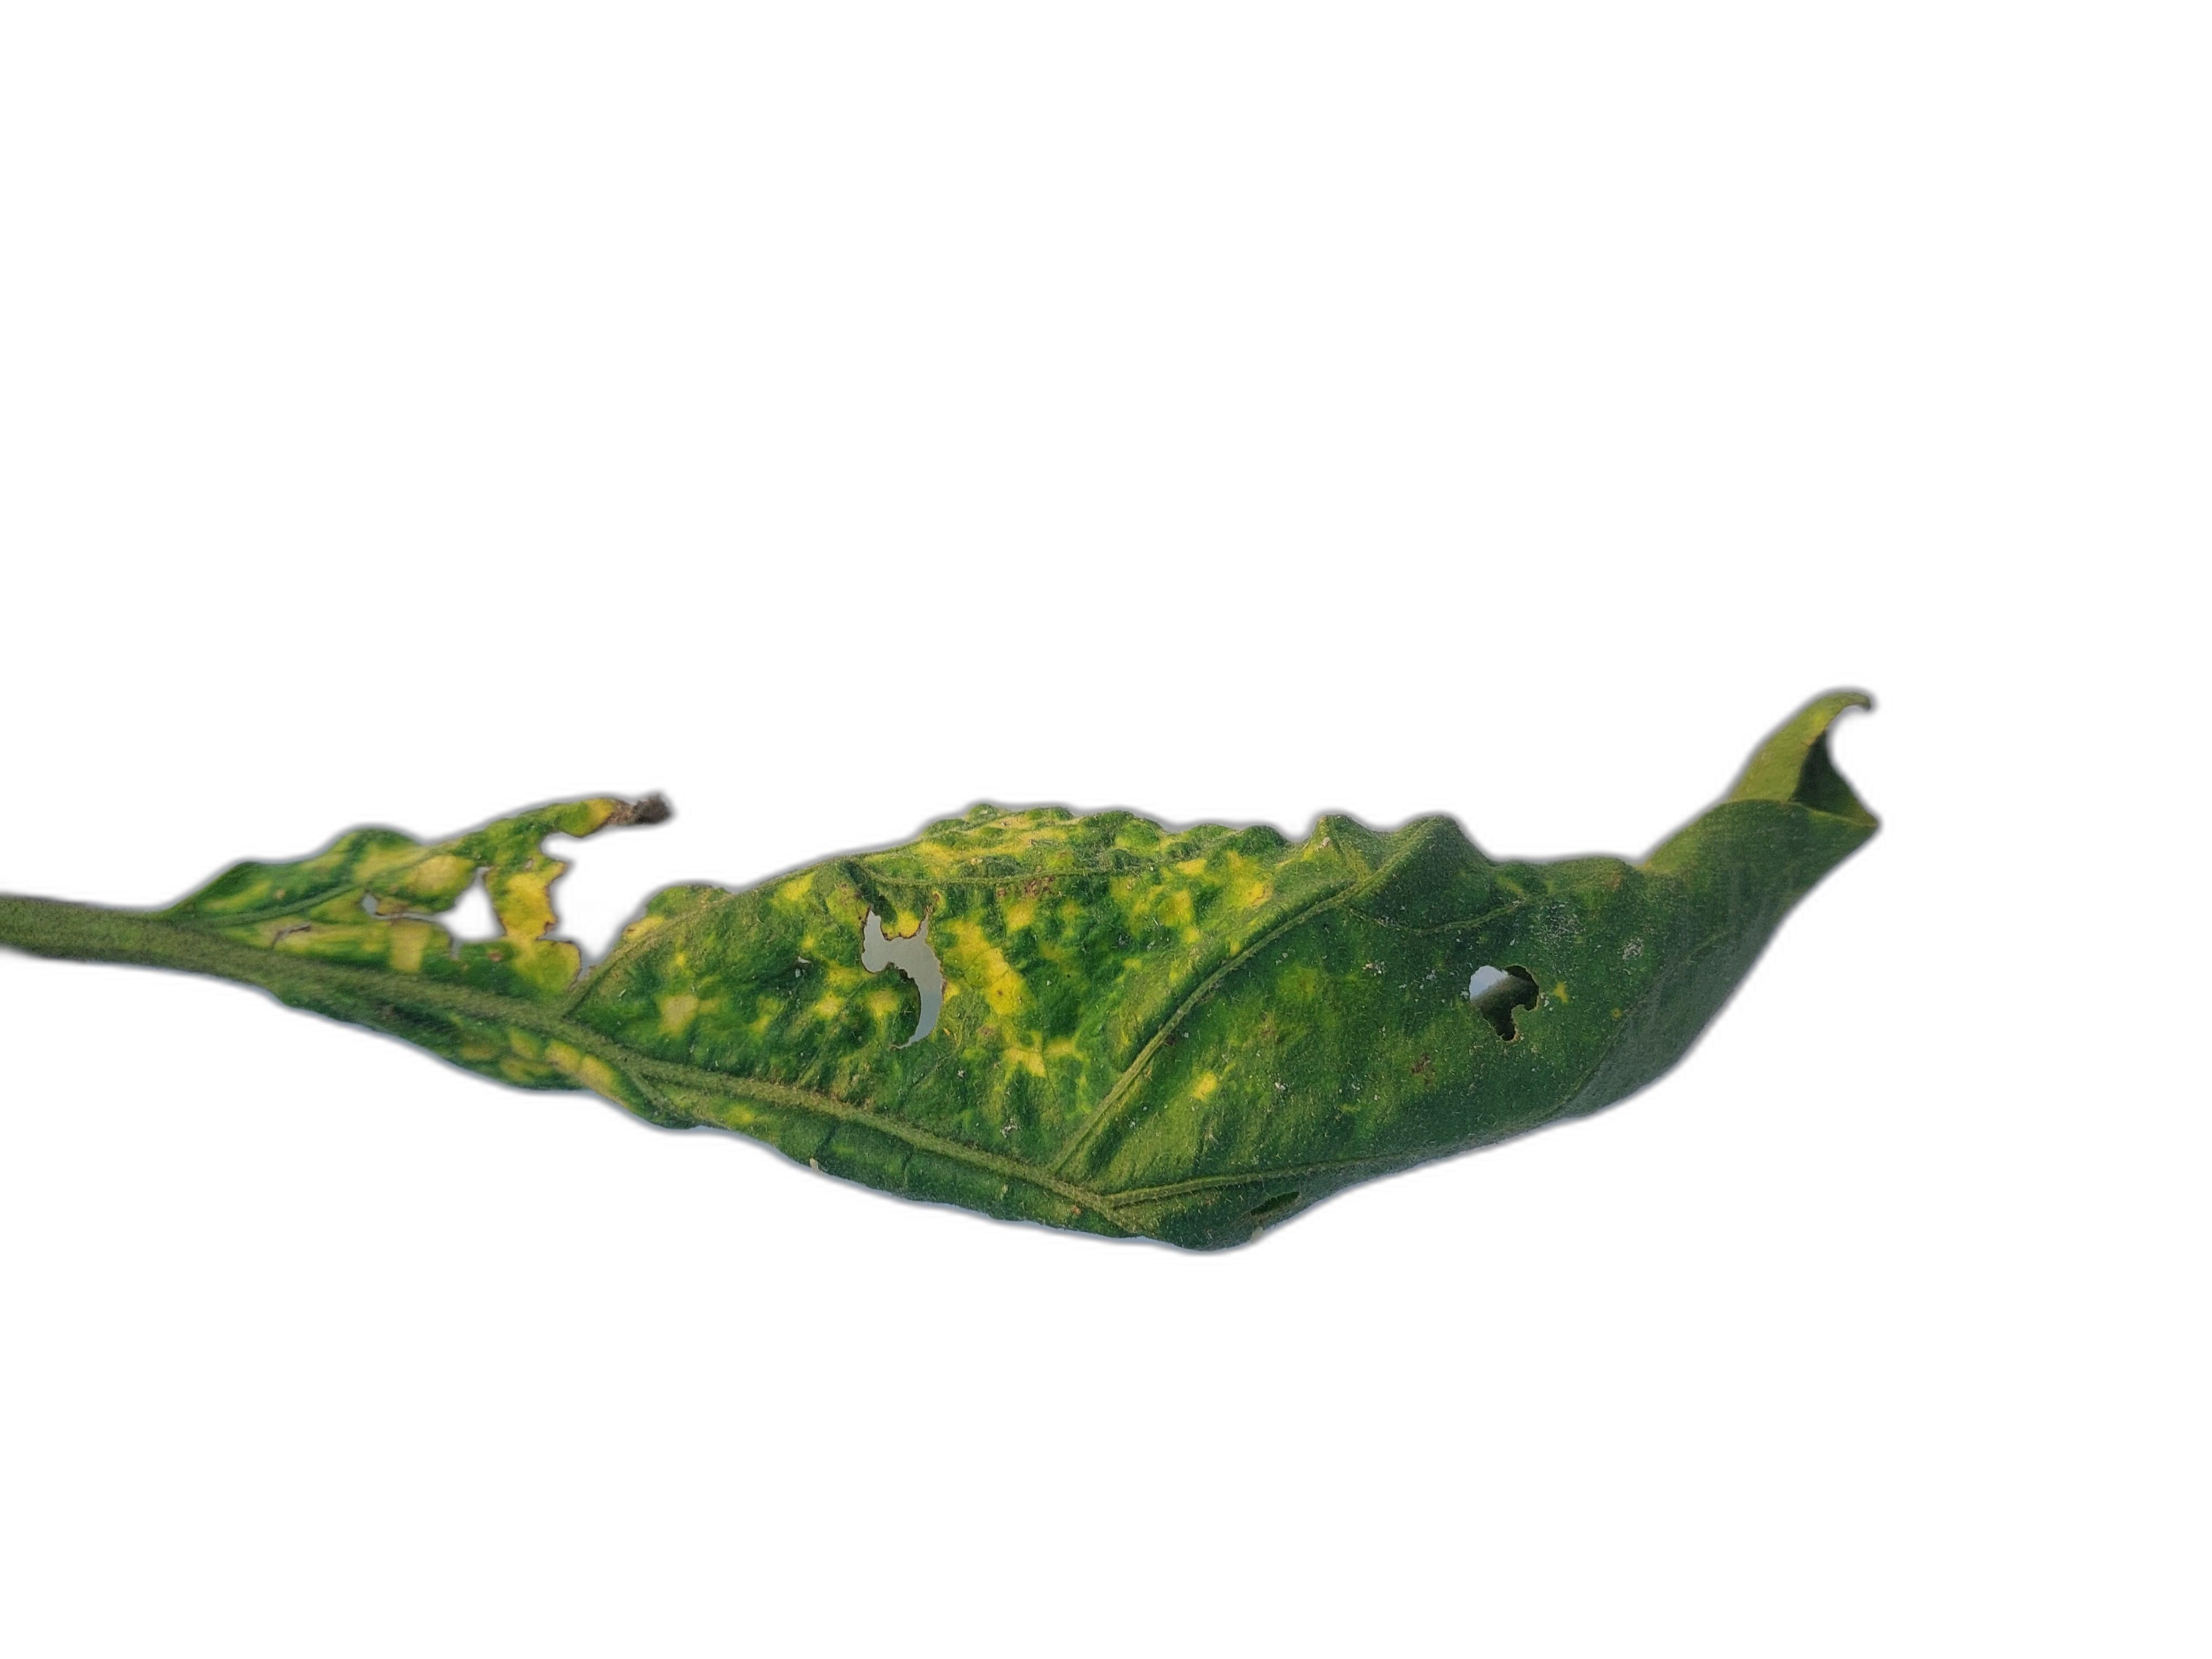
Label: Wilt Disease